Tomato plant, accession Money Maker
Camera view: horizontal (90 deg, fisheye); turntable rotation: 330 degrees
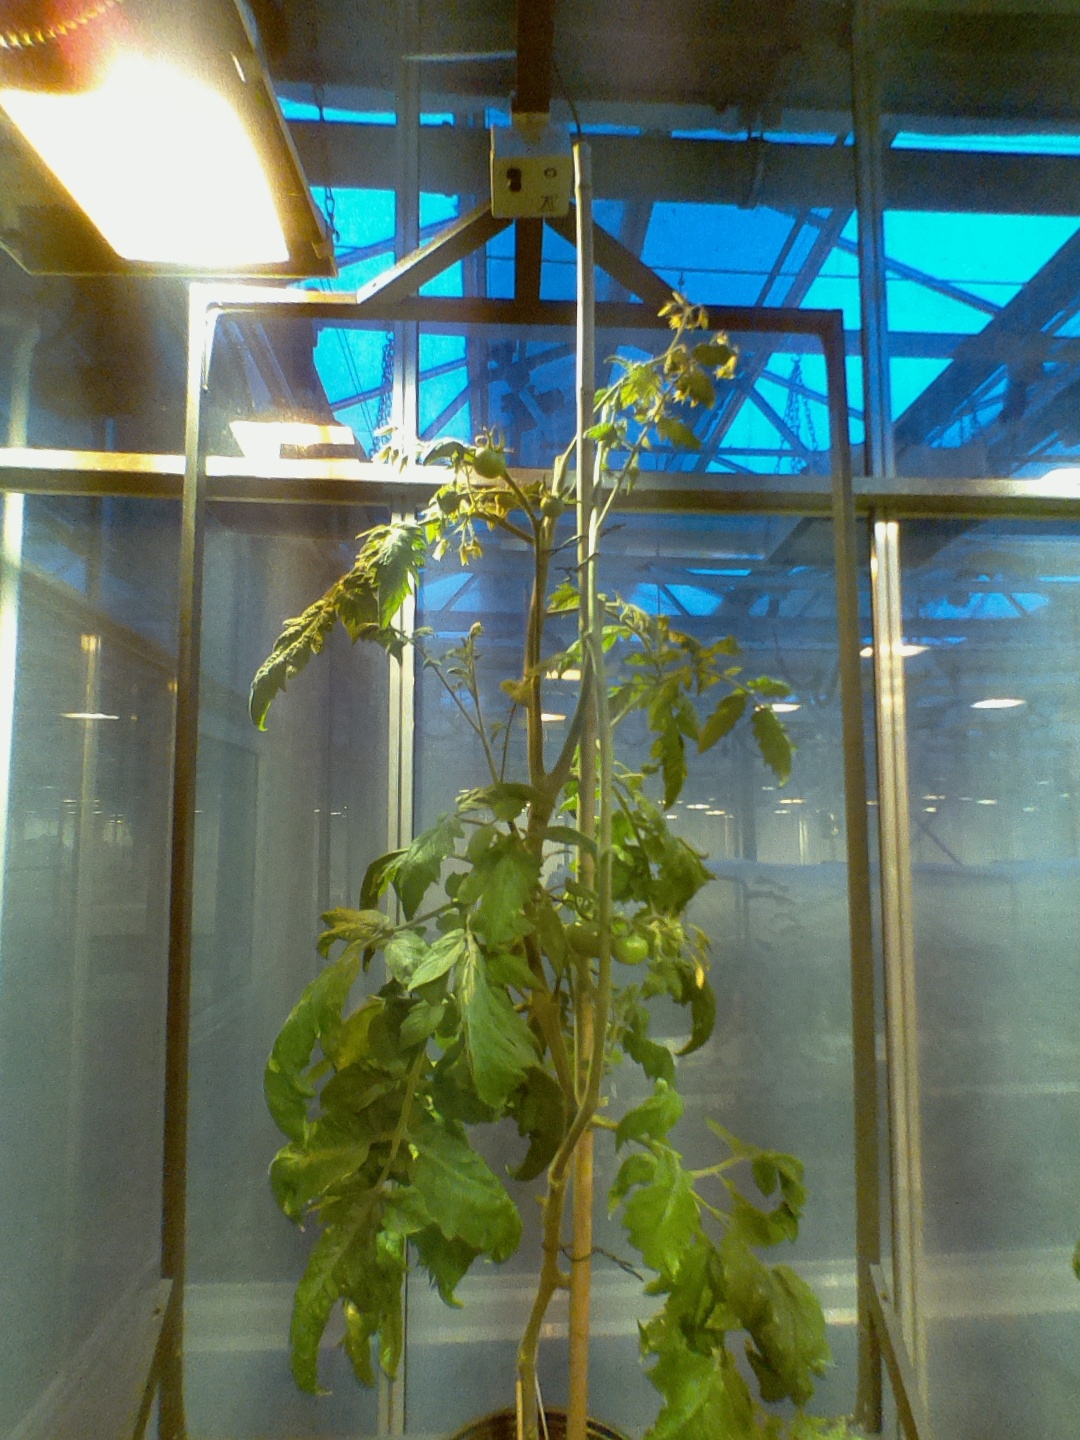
BBCH growth stage 74: 40%-50% of final fruit size